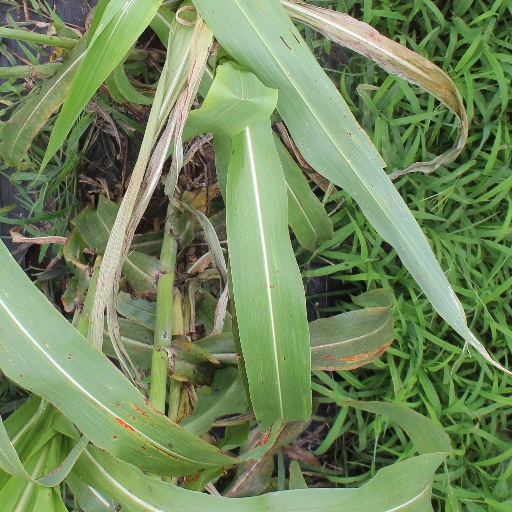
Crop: sorghum